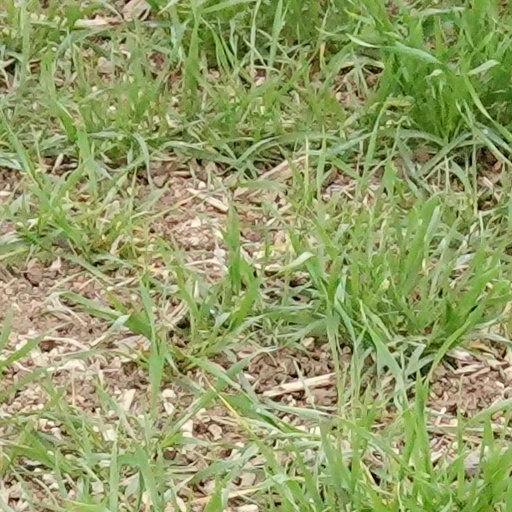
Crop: wheat